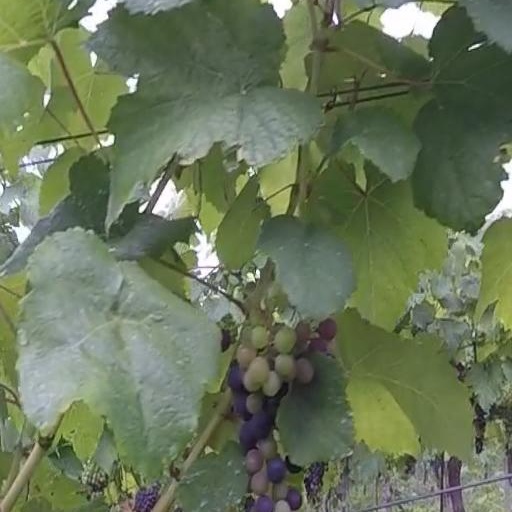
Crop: grape